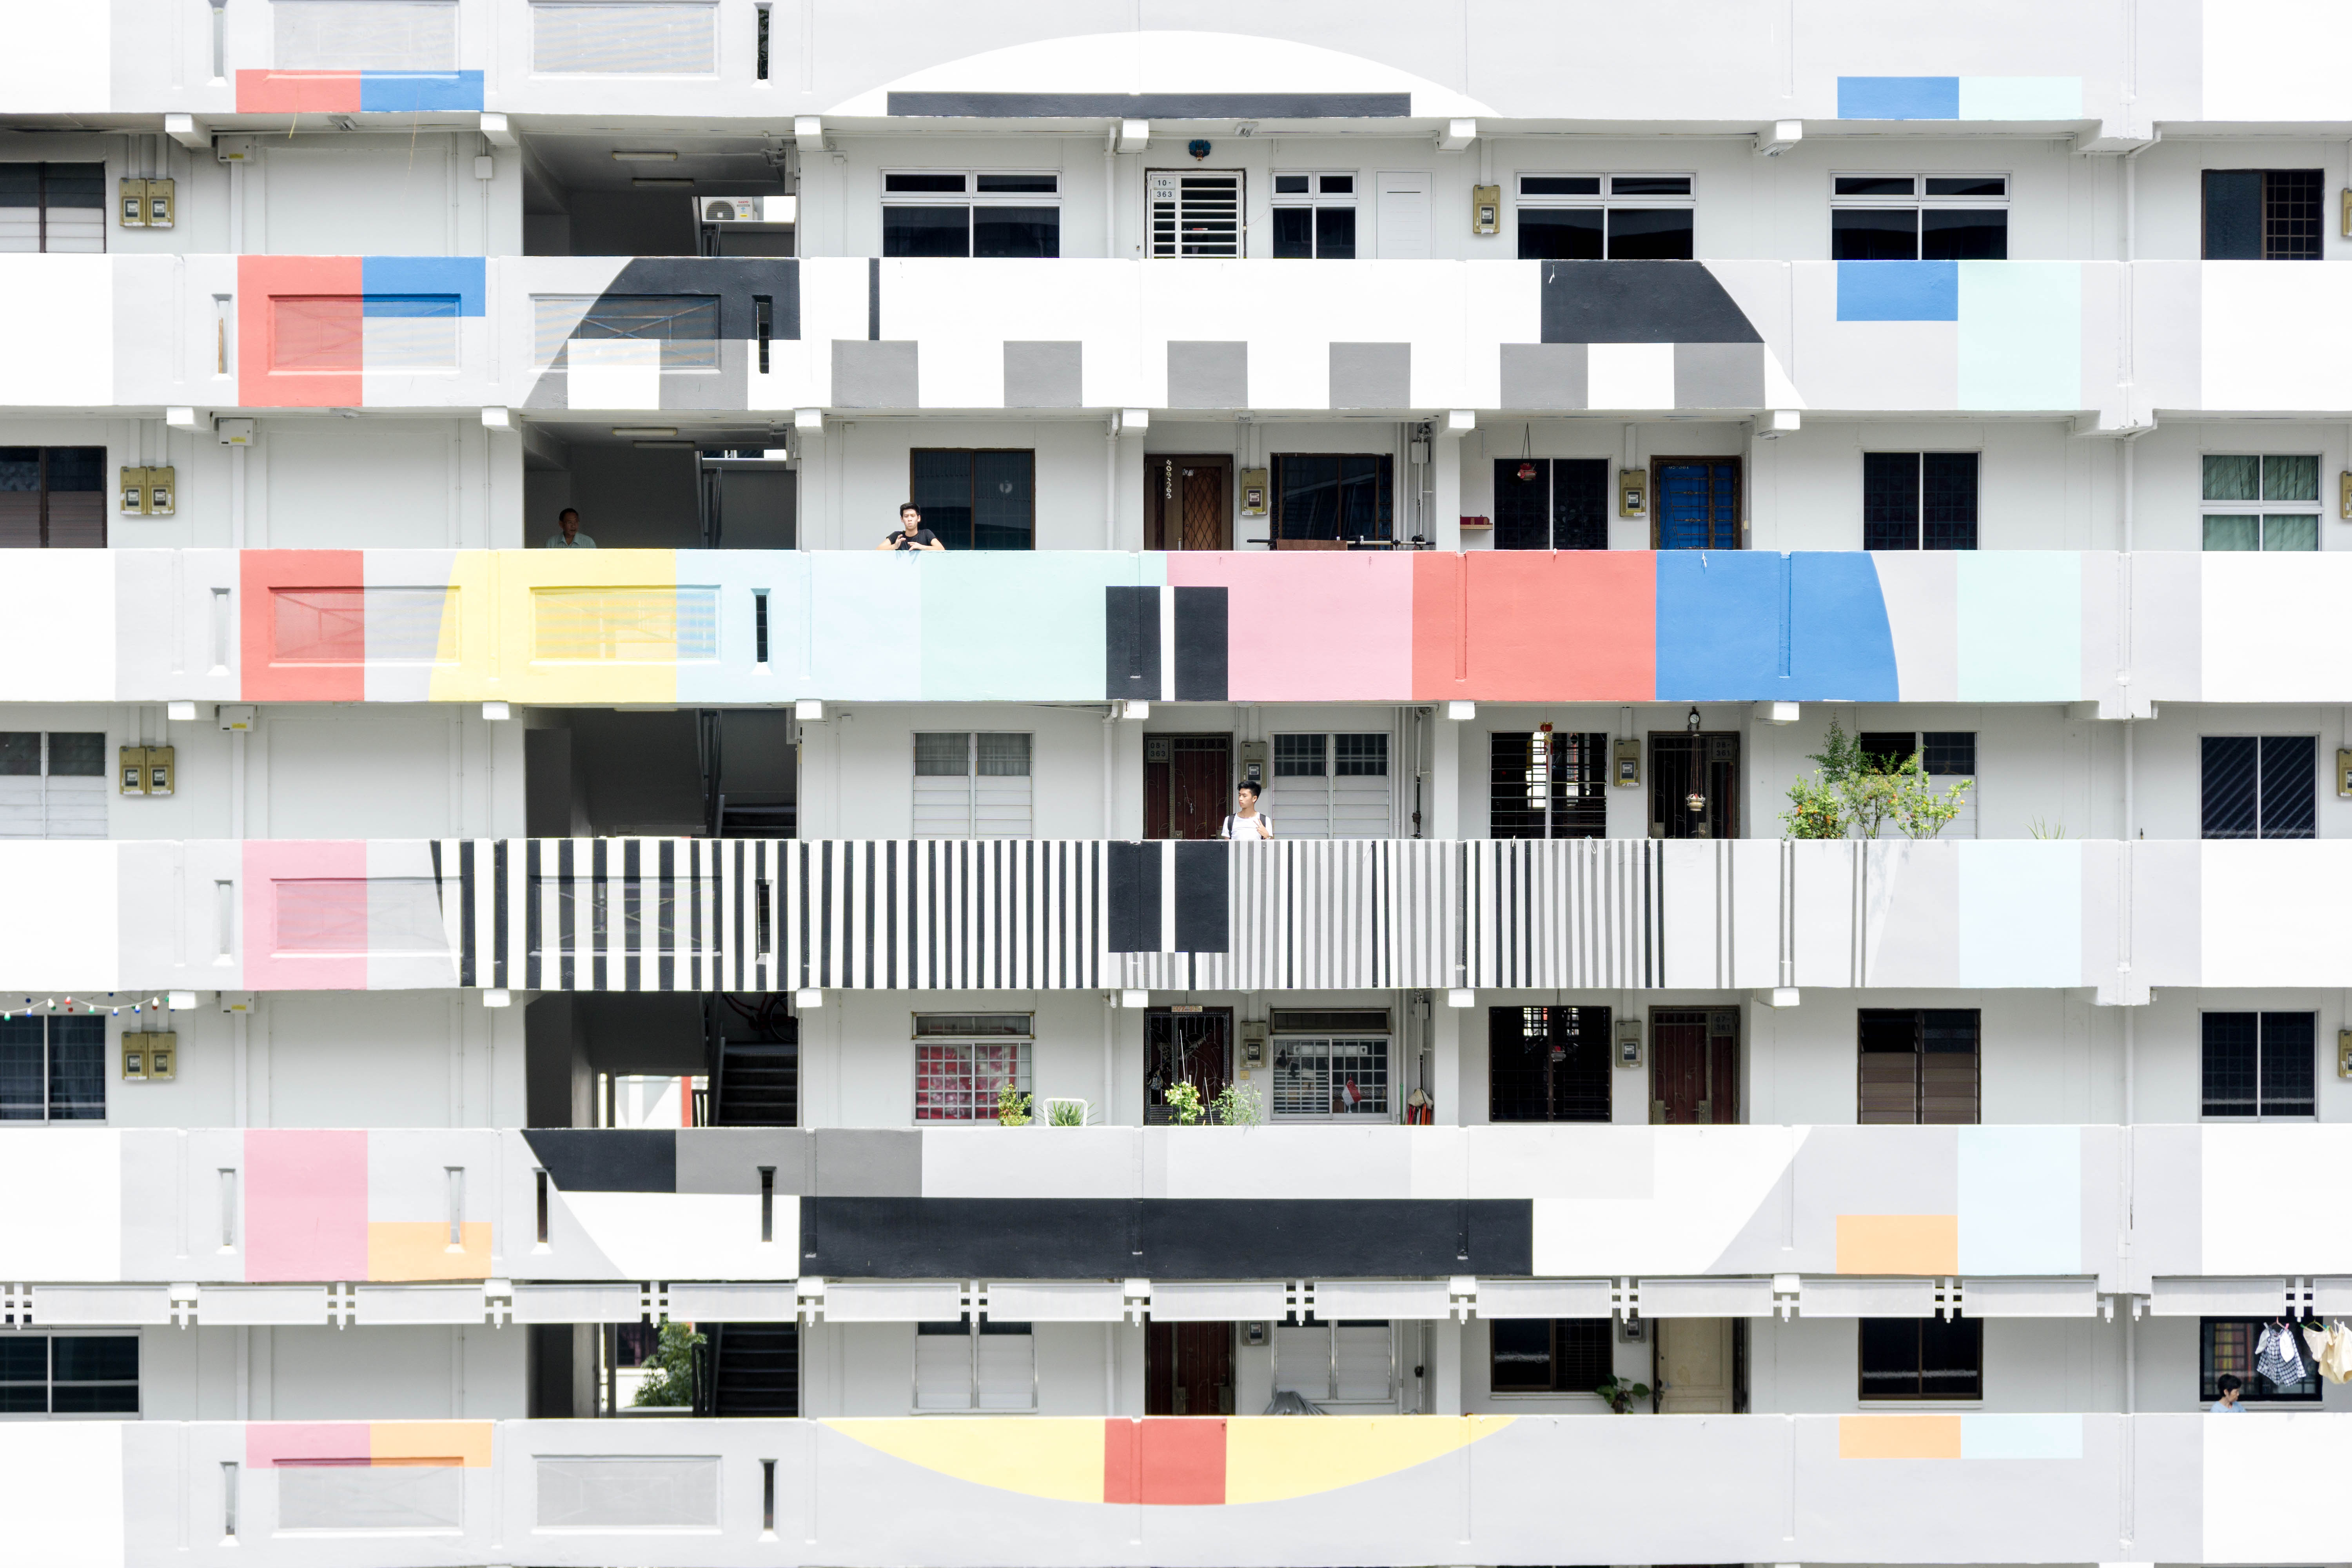
building, balcony, color, facade, shelf, furniture, tower block, interior design, brand, design, apartments, condominium